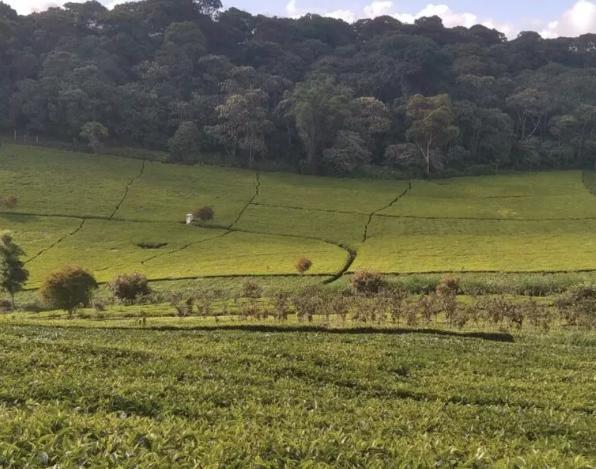
Mifuko yenye mbegu bora za mbogamboga za majani na karoti, ambazo huoteshwa kwenye vitalu na baadaye huhamishwa, na kupandwa shambani ili kumwagiliwa, zikikomaa huvunwa na kupelekwa sokoni kuuzwa.